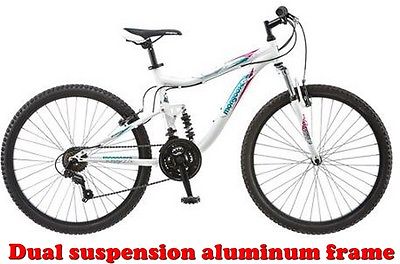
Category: bicycle